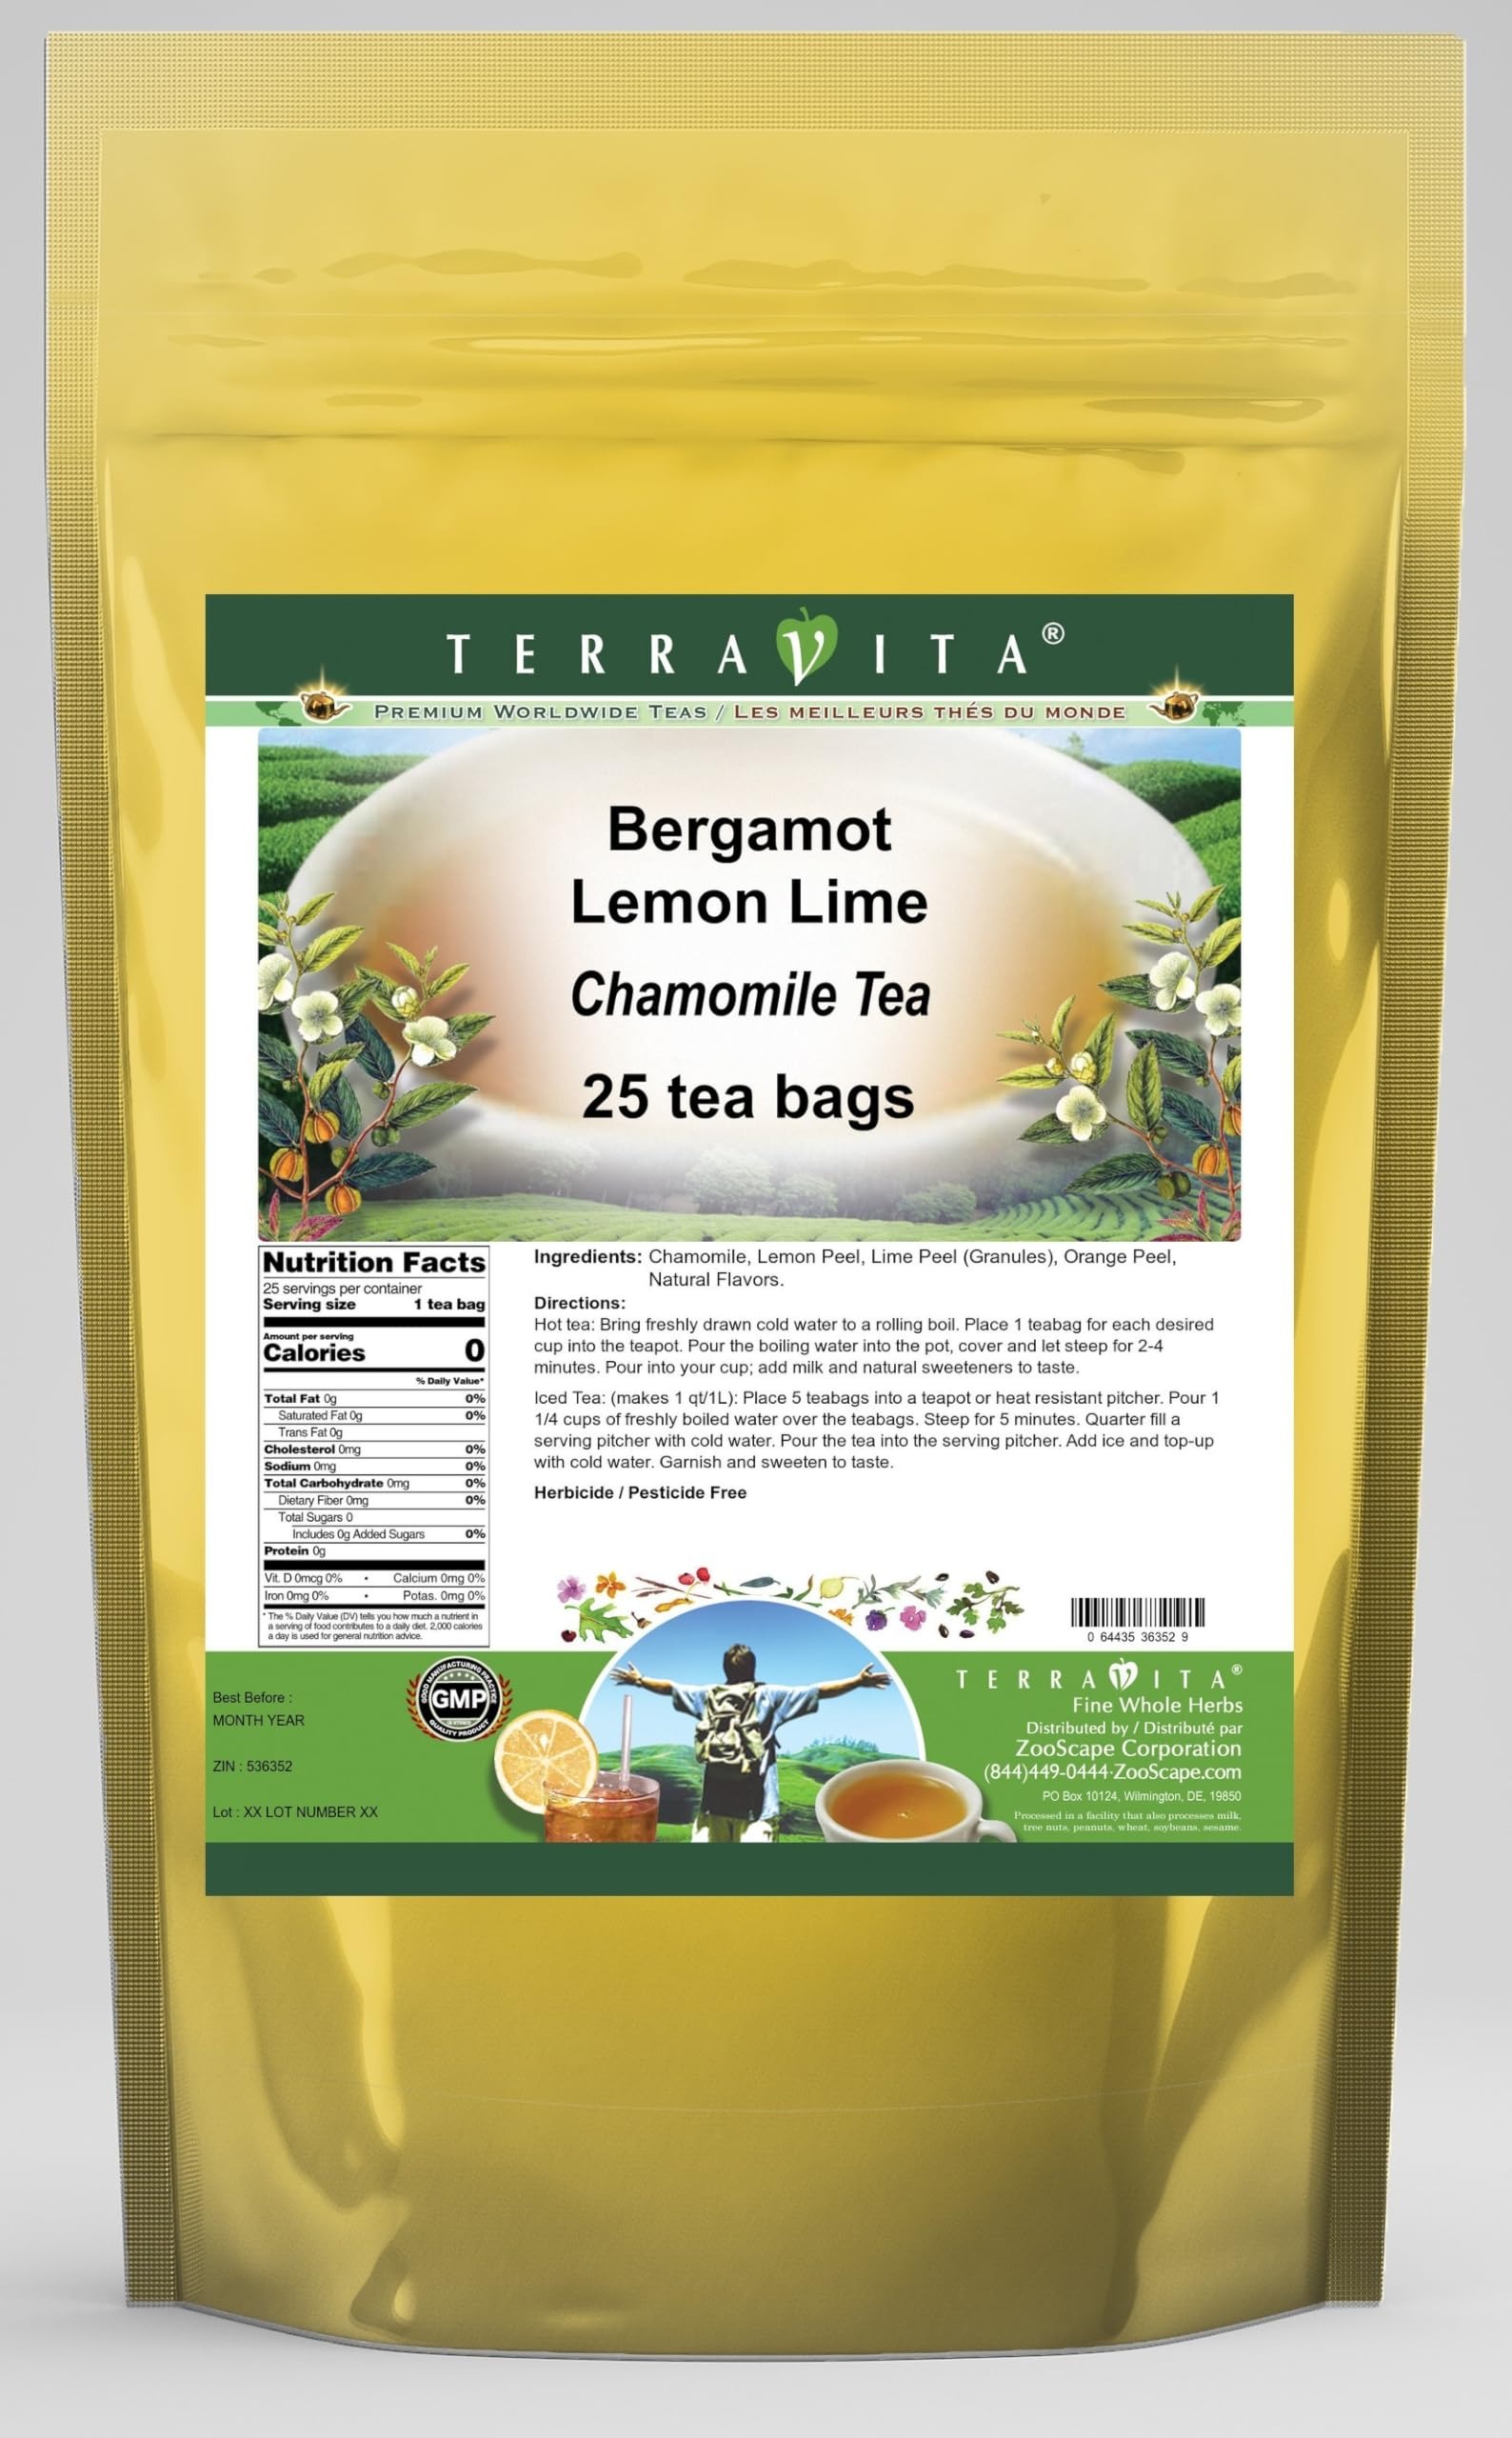
Item Name: Bergamot Lemon Lime Chamomile Tea (25 tea bags, ZIN: 536352)
Bullet Point 1: Our Bergamot Lemon Lime Chamomile Tea is a delicious flavored Chamomile tea with Lemon Peel, Lime Peel and Orange Peel that you will enjoy relaxing with anytime! The natural Bergamot Lemon Lime taste is delicious! - Ingredients: Chamomile tea, Lemon Peel, Lime Peel, Orange Peel and Natural Bergamot Lemon Lime Flavor.
Bullet Point 2: No fillers.
Bullet Point 3: Manufacturer: TerraVita
Bullet Point 4: Size: 25 tea bags
Bullet Point 5: Chamomile Tea Bags - Packed in a convenient upright pouch!
Product Description: Our Bergamot Lemon Lime Chamomile Tea is a delicious flavored Chamomile tea with Lemon Peel, Lime Peel and Orange Peel that you will enjoy relaxing with anytime! The natural Bergamot Lemon Lime taste is delicious! - Ingredients: Chamomile tea, Lemon Peel, Lime Peel, Orange Peel and Natural Bergamot Lemon Lime Flavor. - Hot tea brewing method: Bring freshly drawn cold water to a rolling boil. Place 1 teabag for each desired cup into the teapot. Pour the boiling water into the pot, cover and let steep for 2-4 minutes. Pour into your cup; add milk and natural sweeteners to taste. - Iced tea brewing method: (to make 1 liter/quart): Place 5 teabags into a teapot or heat resistant pitcher. Pour 1 1/4 cups of freshly boiled water over the teabags. Steep for 5 minutes. Quarter fill a serving pitcher with cold water. Pour the tea into the serving pitcher. Add ice and top-up with cold water. Garnish and sweeten to taste. - TerraVita is an exclusive line of premium-quality, natural source products that use only the finest, purest and most potent ingredients found around the world. TerraVita is hallmarked by the highest possible standards of purity, potency, stability and freshness. All of our products are prepared with the highest elements of quality control, from raw materials through the entire manufacturing process, up to and including the moment that the bottles or bags are sealed for freshness and shipped out to you. Our highest possible standards are certified by independent laboratories and backed by our personal guarantee. - TerraVita exists to meet and ensure your family's health and wellness without the harmful effects of chemicals and health products. We strive to make all of our products affordable and reliable and are constantly searching the market to maintain our af
Value: 25.0
Unit: Count

Price: 18.55